Alameda Terminal

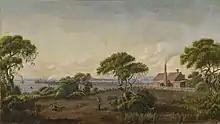
"Alameda Shore" (Joseph Lee) depicts the ferry "Sophie MacLane" (left) approaching Alameda Wharf on August 25, 1864.

In 1863, Alfred A. Cohen, a San Francisco lawyer, along with his associates, formulated plans to build a railroad and wharf to carry passengers not only to Alameda, but also by ferry to San Francisco. In 1864, he built a wharf, starting from a spot near today's Pacific Avenue and Main Street westward, into the Bay at that time, and ending at part of today's Alameda Point where the USS "Hornet" sits anchored. On August 25, 1864, Cohen inaugurated passenger service, for 25 cents, from the wharf at Vallejo and Davis Street in San Francisco, via the leased river packet "Sophie MacLane", to the Alameda Wharf and then to his San Francisco and Alameda Railroad High St station. In September 1864, he leased the slightly larger "Contra Costa". As business grew, he replaced the leased boat, in February 1866, with his very own ferry boat, the "Alameda".